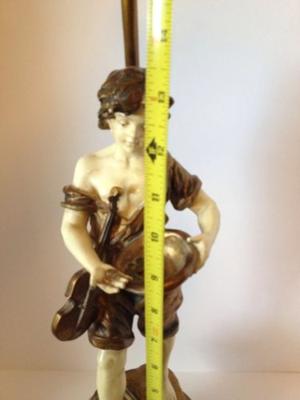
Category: table